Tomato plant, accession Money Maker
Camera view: vertical (180 deg); turntable rotation: 0 degrees
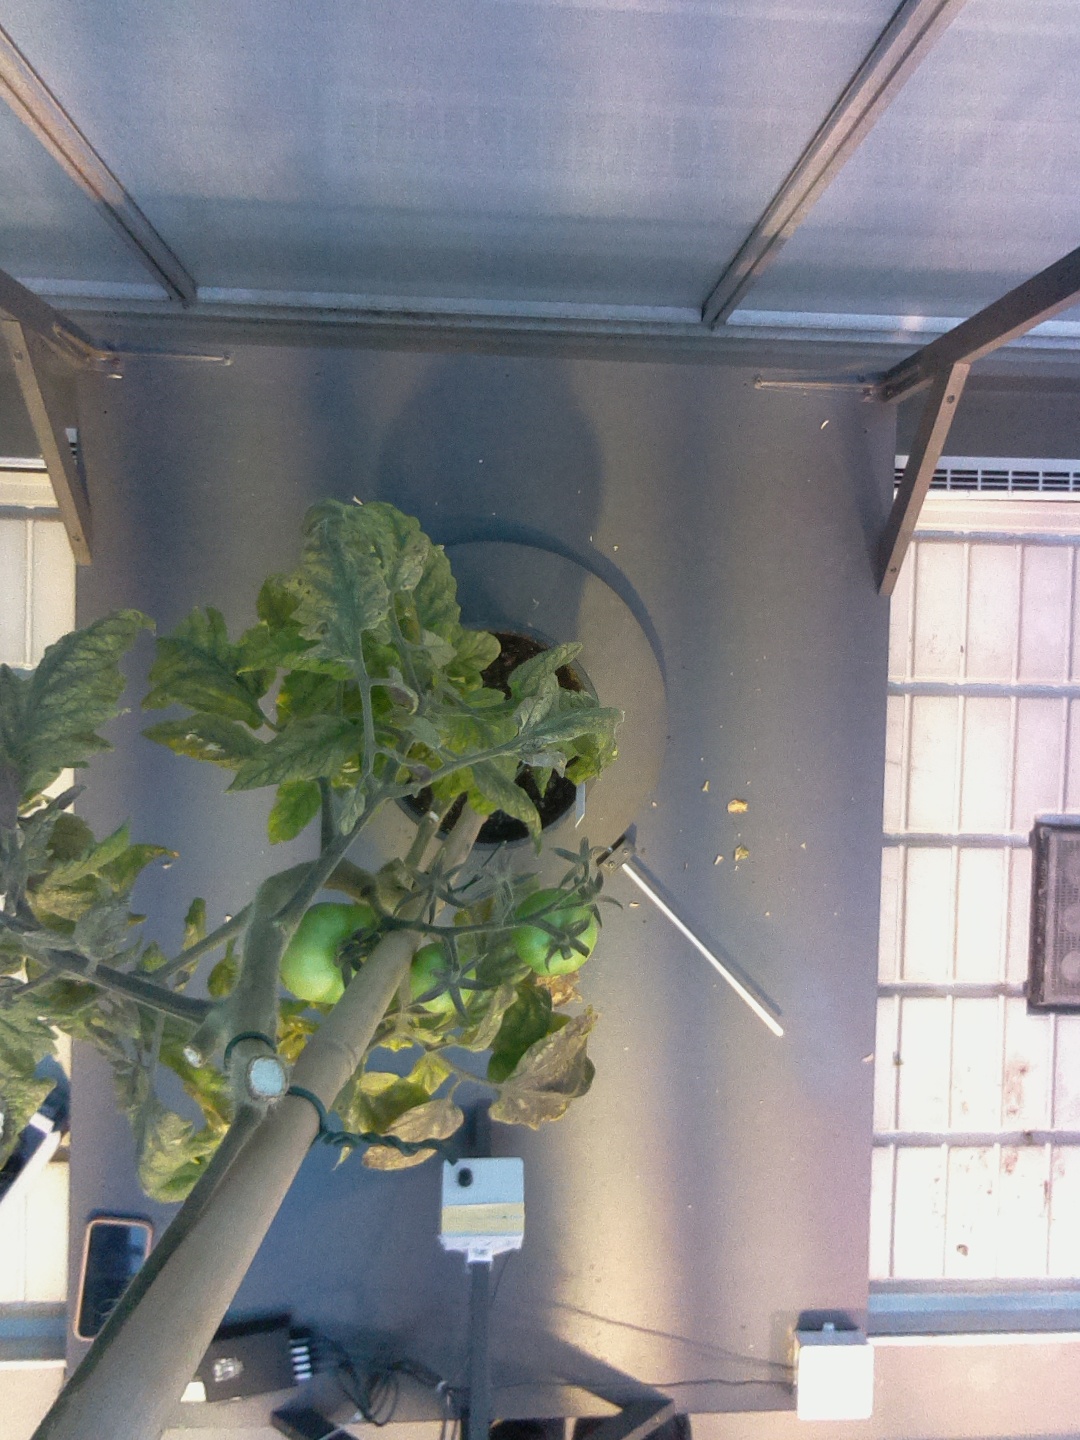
BBCH growth stage 78: 80% -90% of final fruit size